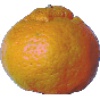
Label: mandarine